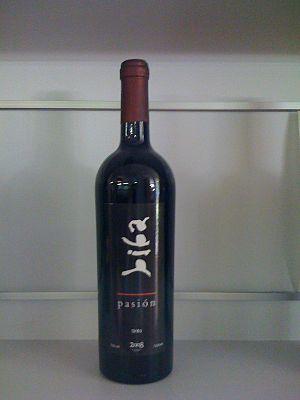
Longtemps, la viticulture fut une spécialité de quelques pays — dont la Grèce, l'Italie, la France, l'Allemagne, l'Espagne et le Portugal — mais aujourd'hui, une cinquantaine de pays peuvent disputer à l'Europe le privilège de planter des vignes et de récolter du vin. La tradition biblique selon laquelle la divinité aurait accordé à Noé échoué sur le mont Ararat le privilège de planter la vigne recouvre une réalité historique puisque les premières vignes cultivées pendant l'Antiquité l'ont été dans le Croissant fertile. Toutefois, les recherches scientifiques ont prouvé que les premières vinifications se sont faites dans l'actuelle Géorgie il y a près de 8'000 ans.